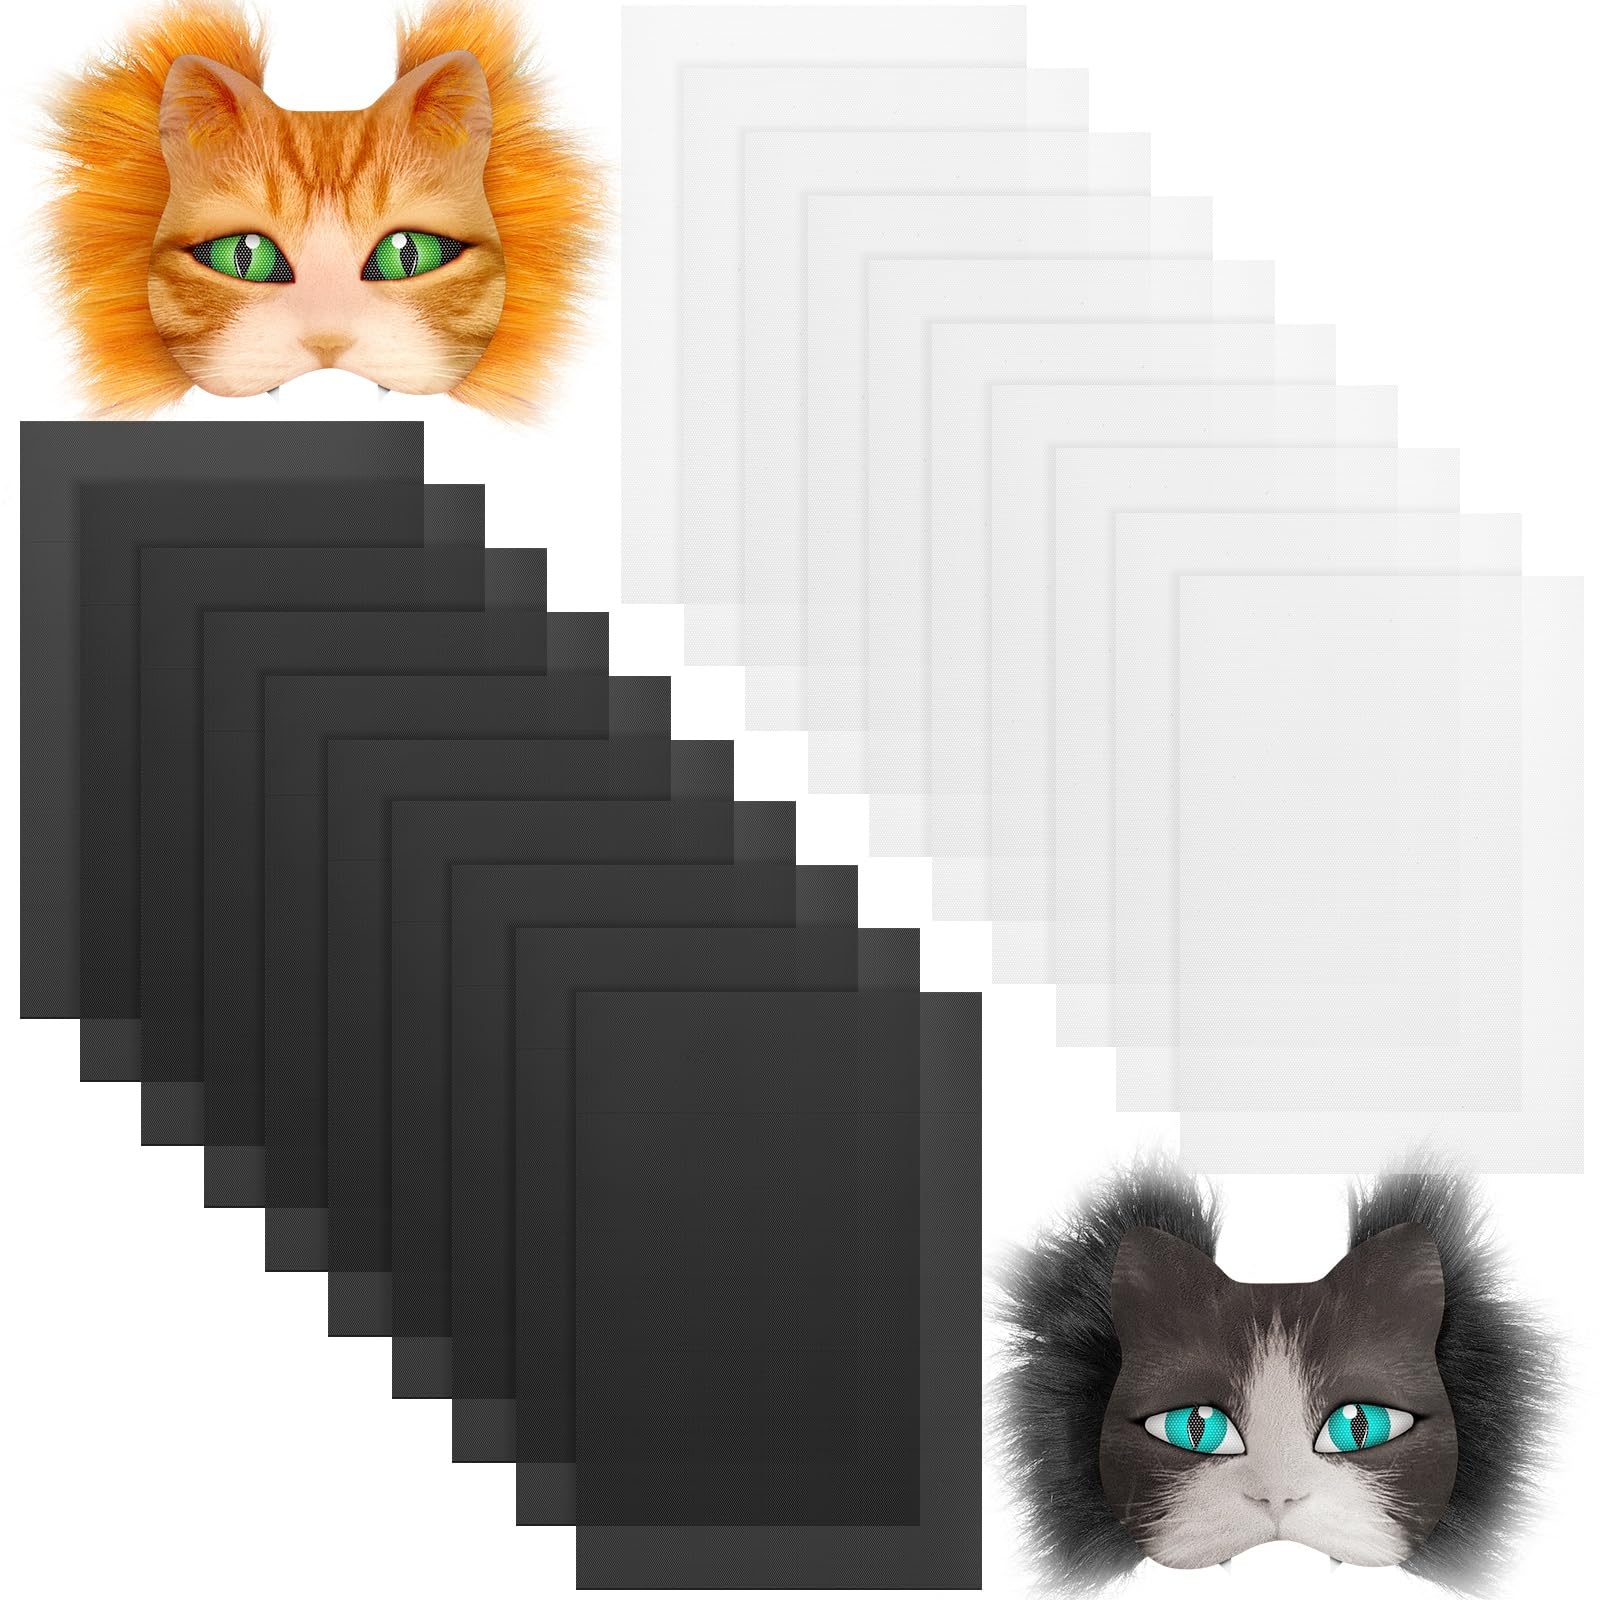
Seenelling 20 Pcs 11.81x7.87â€œ Eye Mesh for Therian Mask PVC Plastic Eye Mesh for Fursuit Waterproof Printable Mesh Canvas Sheets for Therian, DIY Fursuits, Furry Suit(No Eyes)(White,Black)
Features: User friendly design: Our plastic canvas sheets are easy to use, making them a good choice for both beginners and professionals. Whether you are crafting a sophisticated design or just starting out, our plastic mesh sheets offer you easy handling for a hassle free crafting experience. Special note: We offer excellent quality plastic mesh for crafting and urge our customers to take care of these sheets properly to ensure longevity. Please avoid exposure to extreme heat or sharp objects to preserve the integrity and appearance of the sheets. Your cooperation ensures the continued efficiency of our product. Your satisfaction is our priority. Specifications: Material: plastic Color: white, black Size: about 7.87 x 11.81 inches/ 20 x 30 cm Package includes: 20 x Plastic mesh sheets Notes: Manual measurement, please allow slight errors on size. The color may exist a slight difference due to different screen displays.
Brand: Seenelling
Category: Arts & Entertainment > Hobbies & Creative Arts > Arts & Crafts > Art & Crafting Materials > Textiles > Crafting Canvas > Plastic Canvas